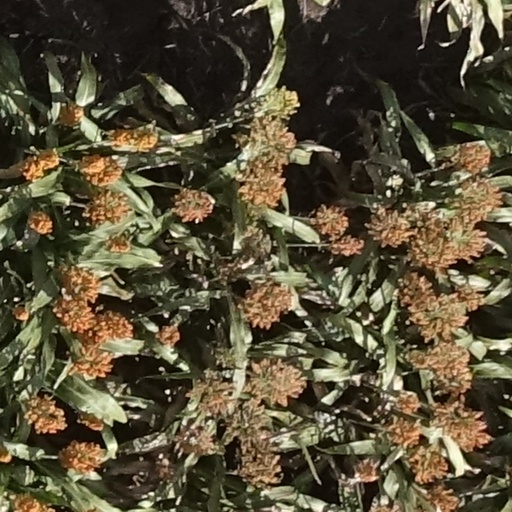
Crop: sorghum